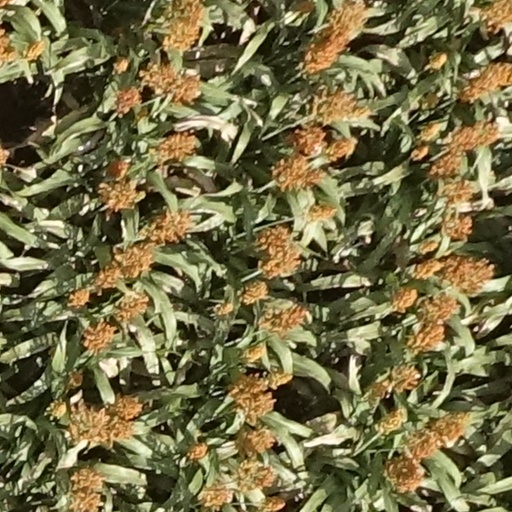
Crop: sorghum